Portuguese in France

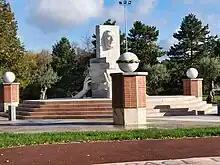
Monument to the Portuguese community in Champigny-sur-Marne

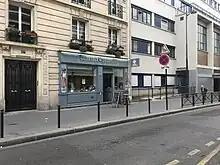
Portuguese business in Paris

As newcomers with limited French language proficiency, insufficient social capital, and with their state of origin refusing to sign any agreement with France, the Portuguese were the primary targets of a strict administration, claiming to defend national workers. Throughout the 1930s, the Portuguese population decreased considerably due to naturalizations, voluntary returns, expulsions, and deaths. By 1936, only 28,290 Portuguese remained in France.